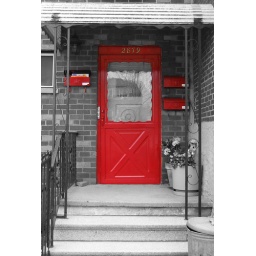
I see a red door and I want to...um...isolate it in photoshop